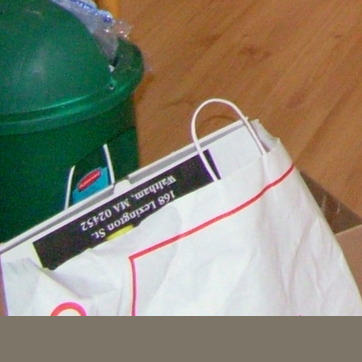
Material: paper